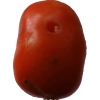
Label: tomato